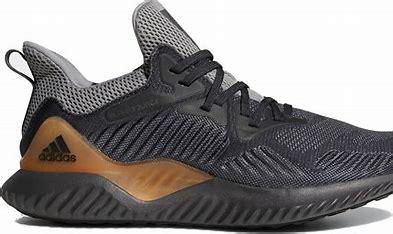
Brand: Adidas
Model: Alphabounce